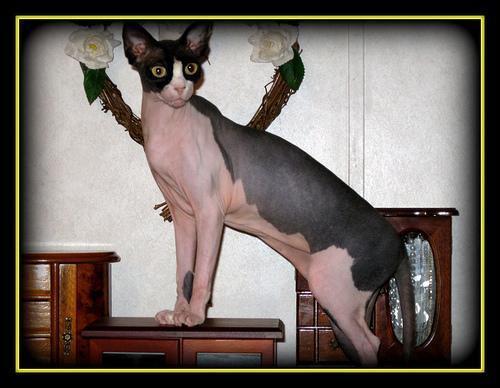
Sphynx